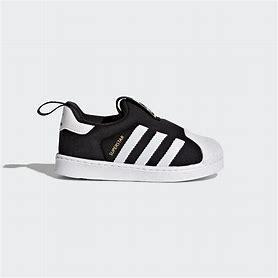
Brand: Adidas
Model: Superstar 360